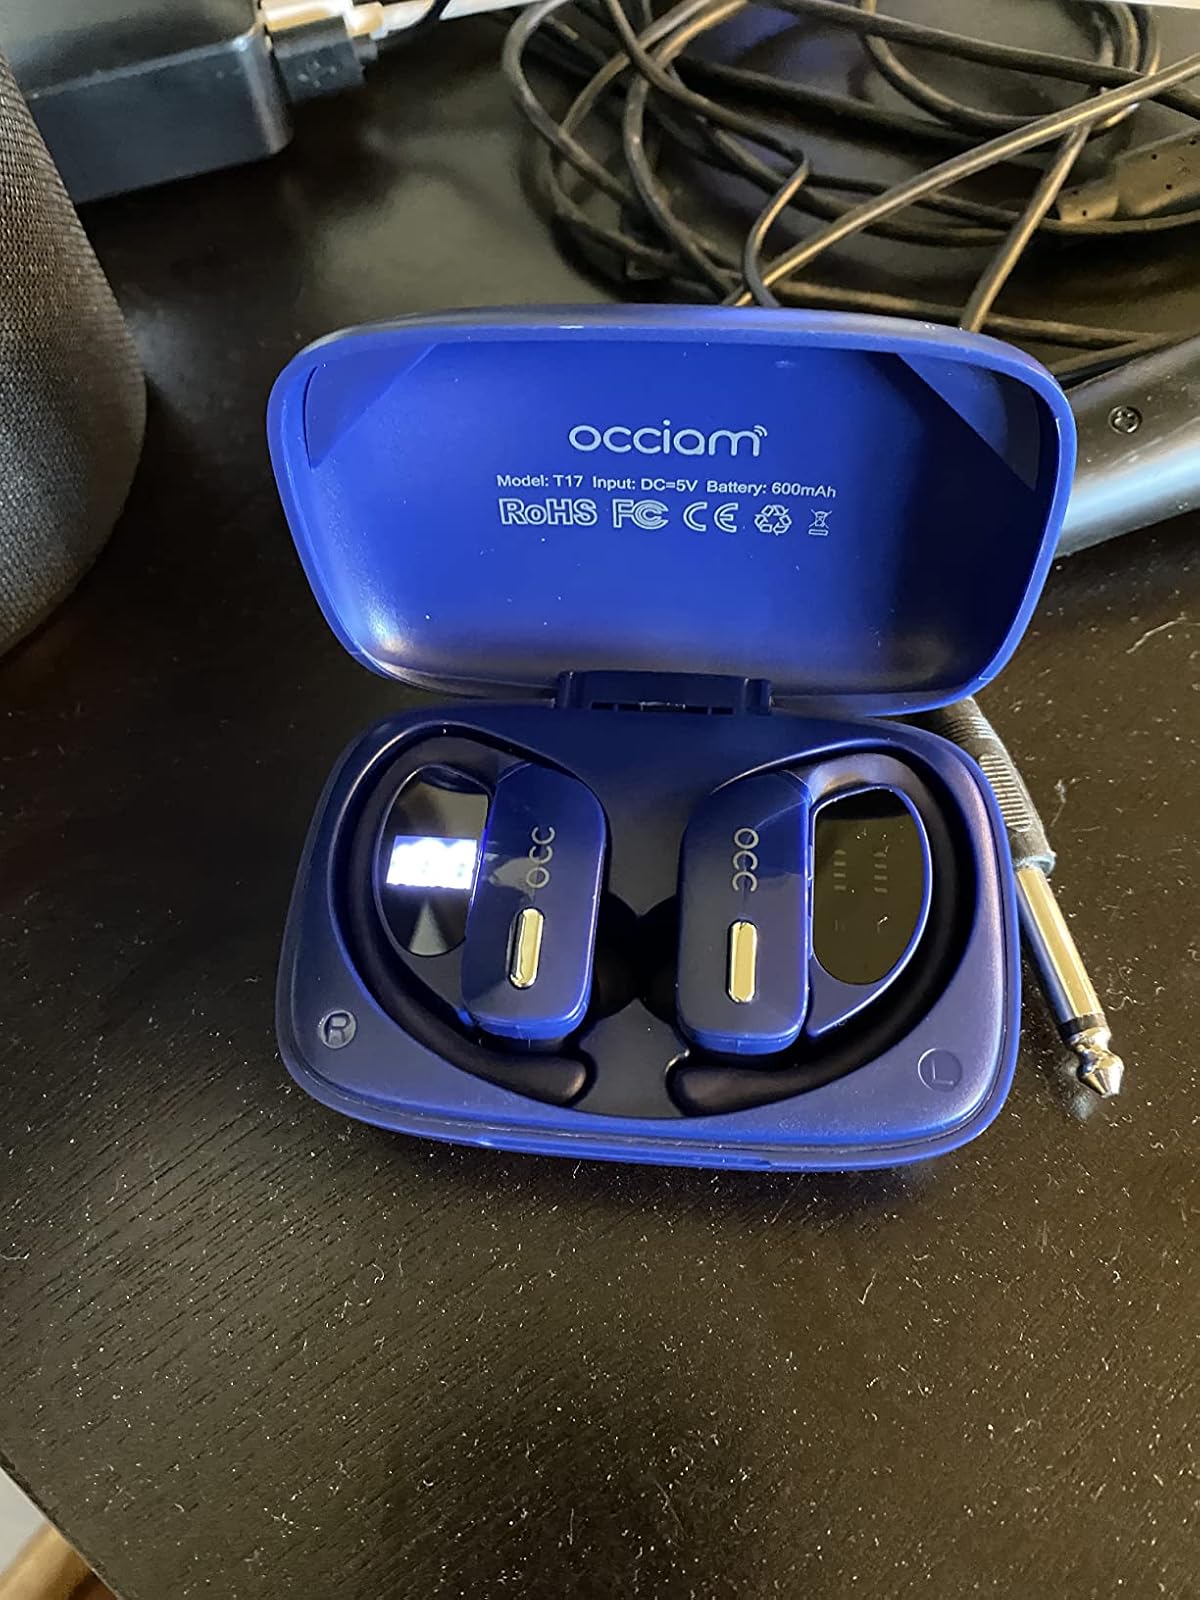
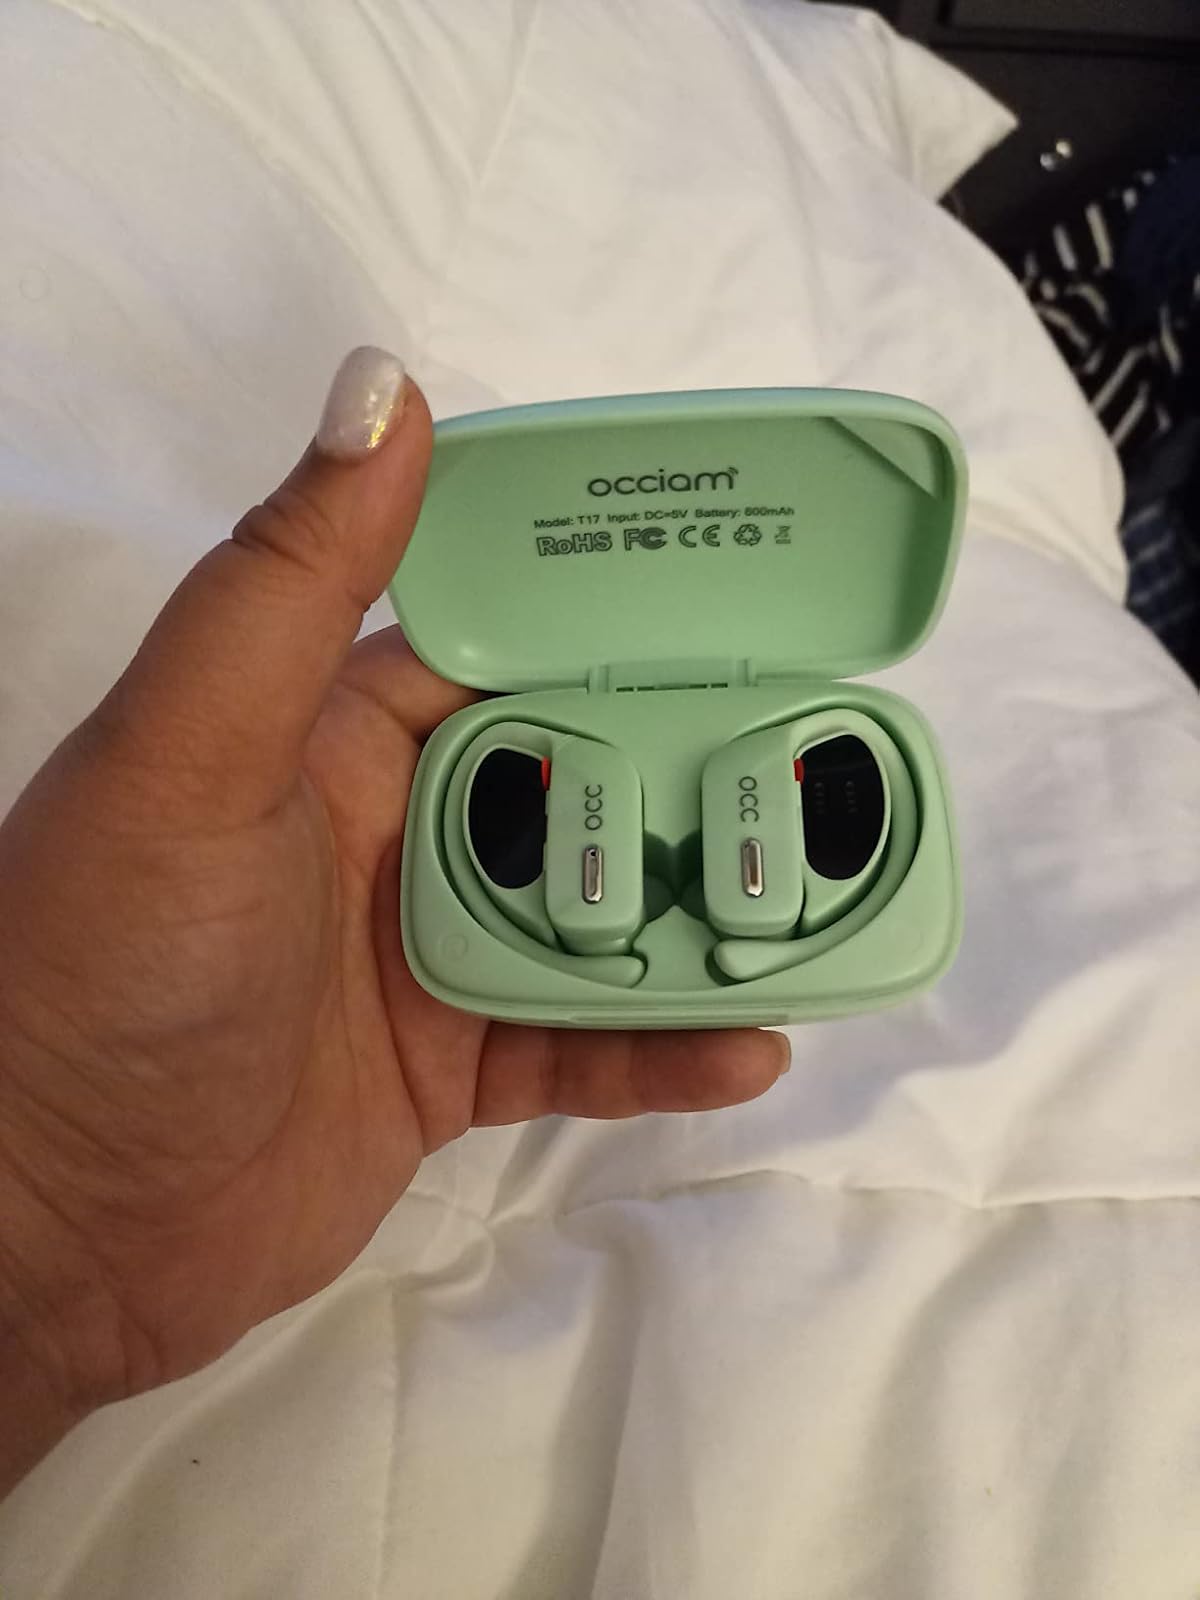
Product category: earbuds
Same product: no